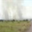
Label: plain